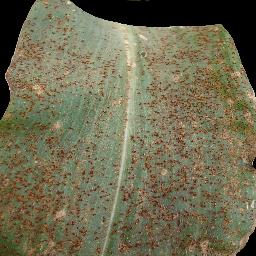
Label: Corn_(Maize)___Common_Rust